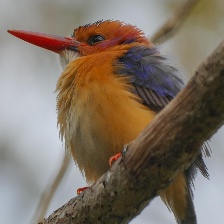
Species: PYGMY KINGFISHER
Scientific name: ISPIDINA PICTA